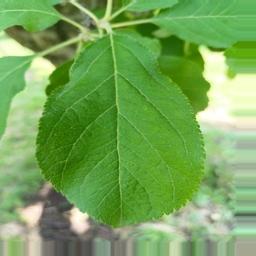
Label: Healthy